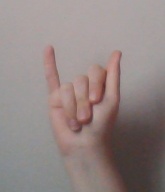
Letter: meem